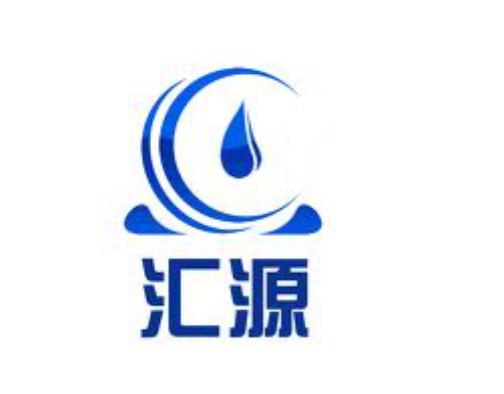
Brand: Huiyuan
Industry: Food